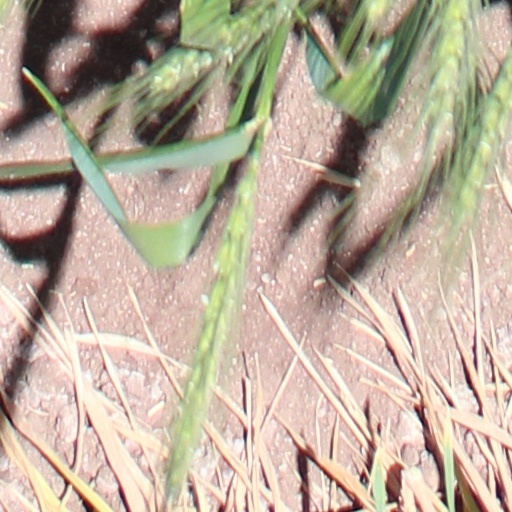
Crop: wheat